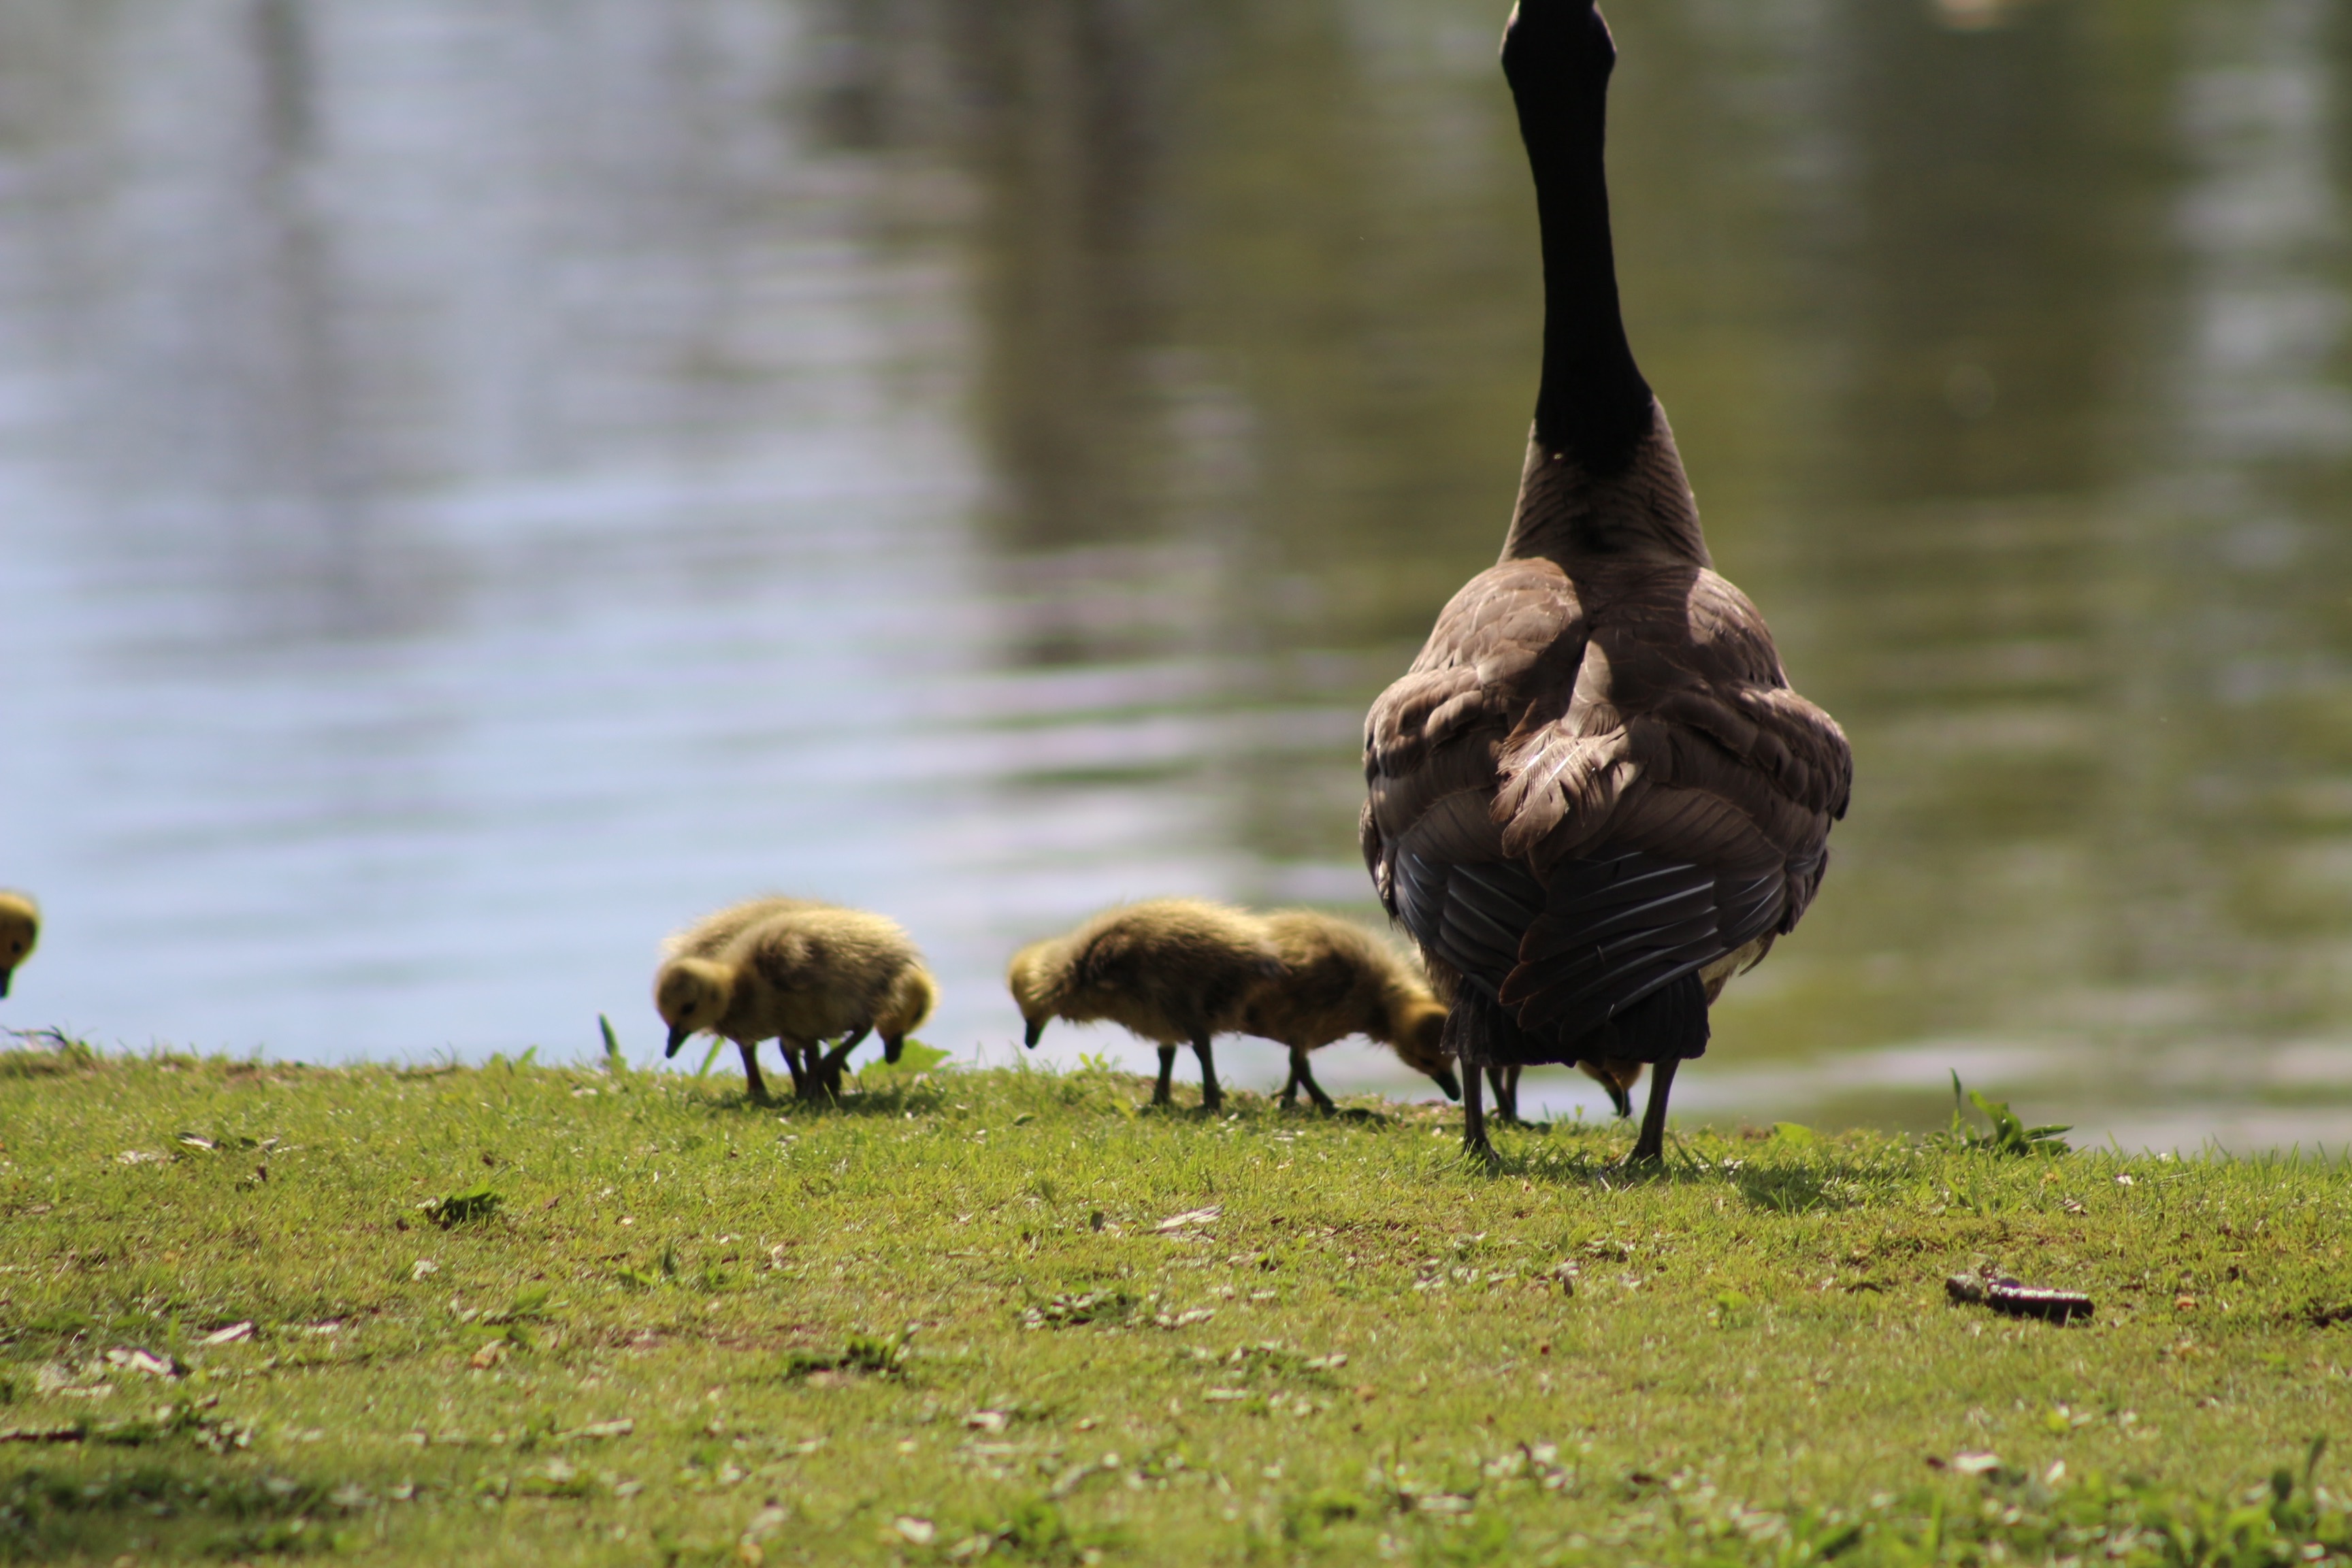
nature, bird, wildlife, fowl, fauna, duck, goose, vertebrate, waterfowl, water bird, ducks geese and swans